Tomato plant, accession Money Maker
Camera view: vertical (180 deg); turntable rotation: 30 degrees
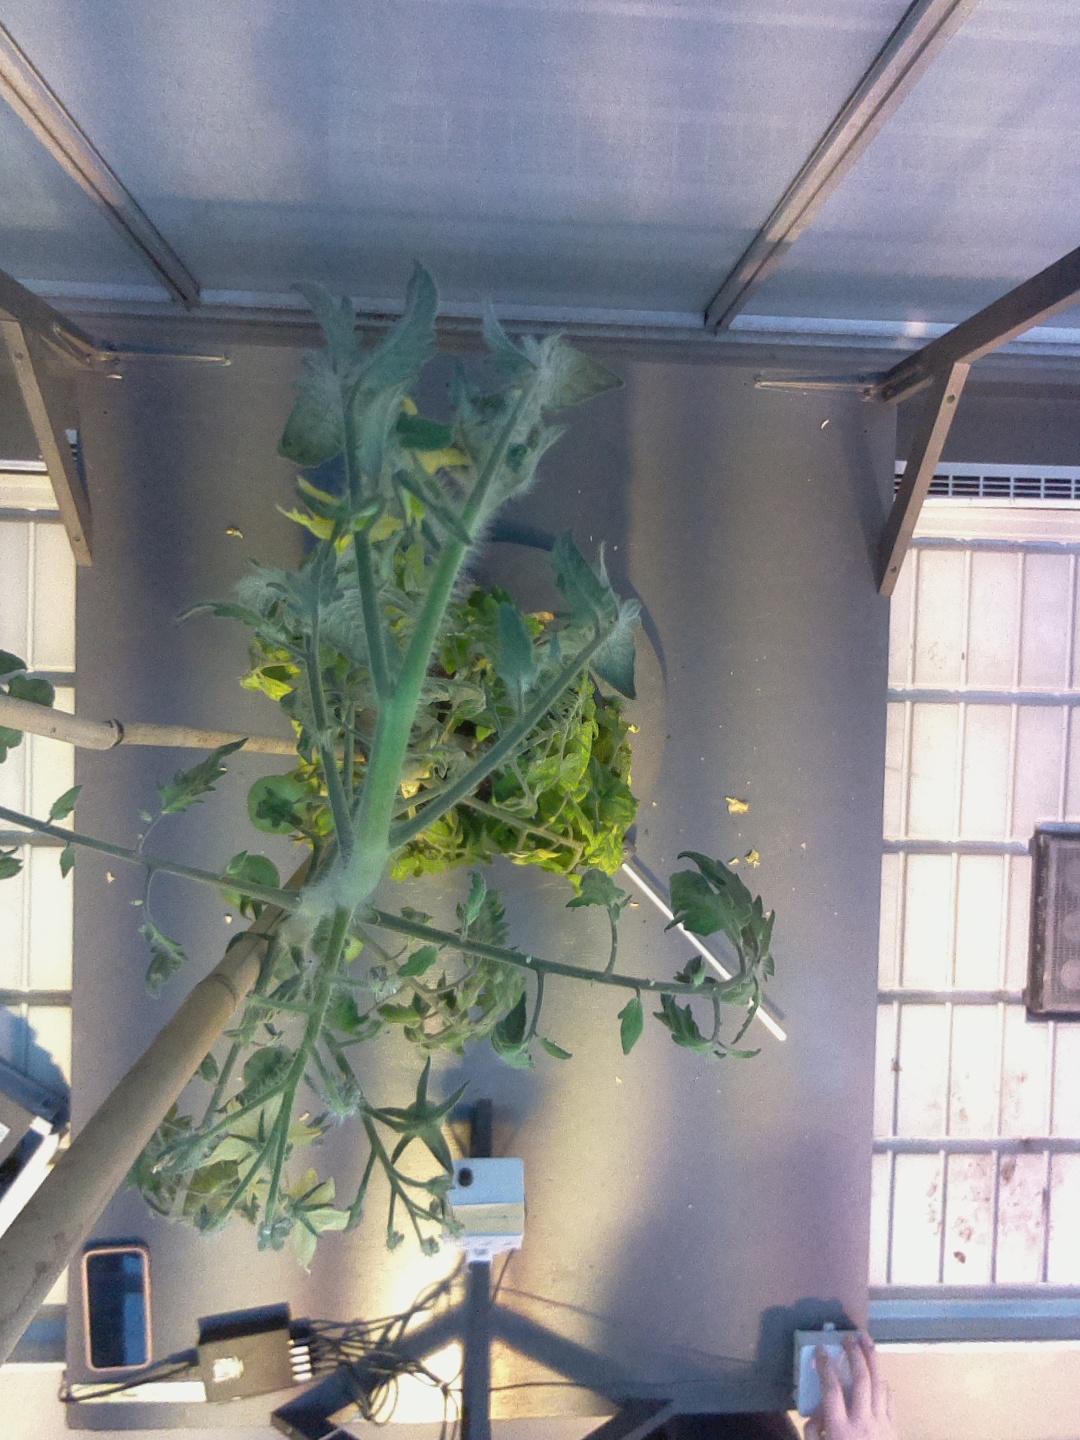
BBCH growth stage 74: 40%-50% of final fruit size